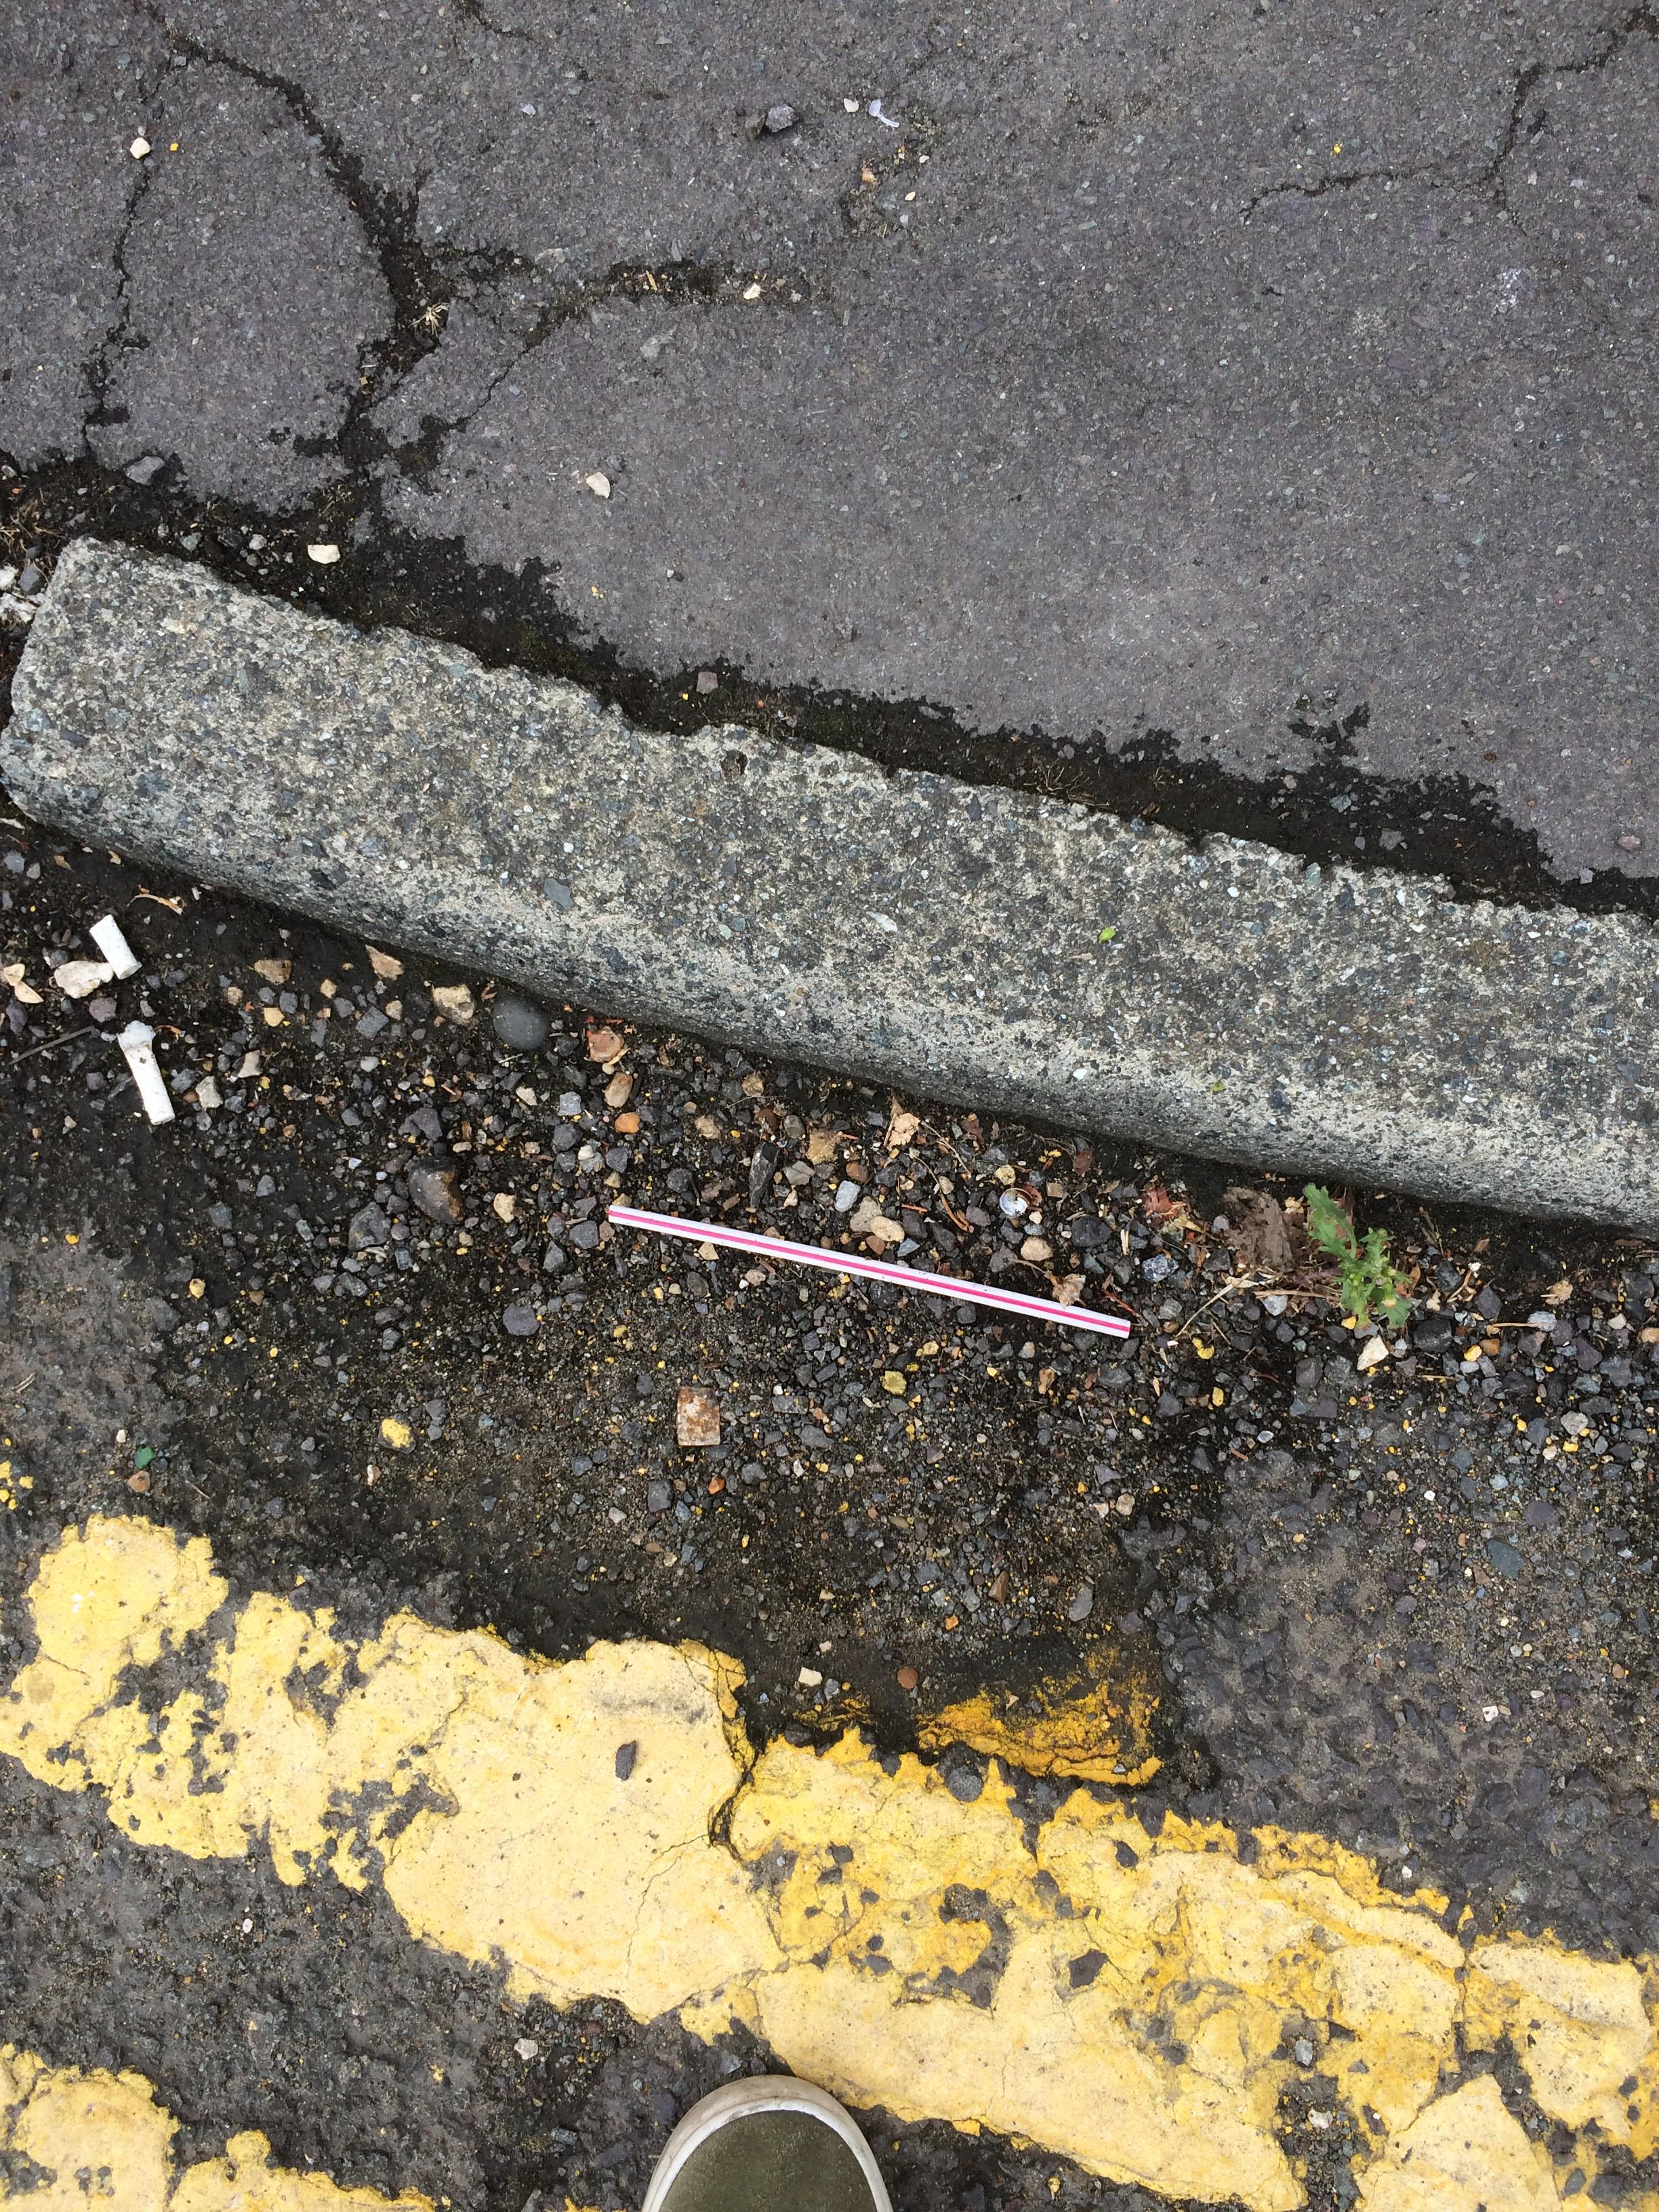
Object: Plastic straw (Straw)

Object: Cigarette (Cigarette)

Object: Cigarette (Cigarette)